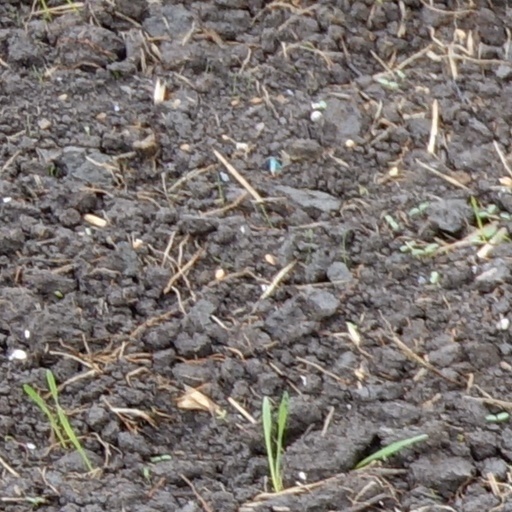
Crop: wheat